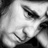
Emotion: sad